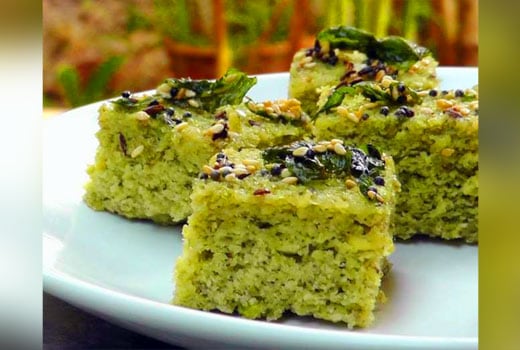
Dish: dhokla